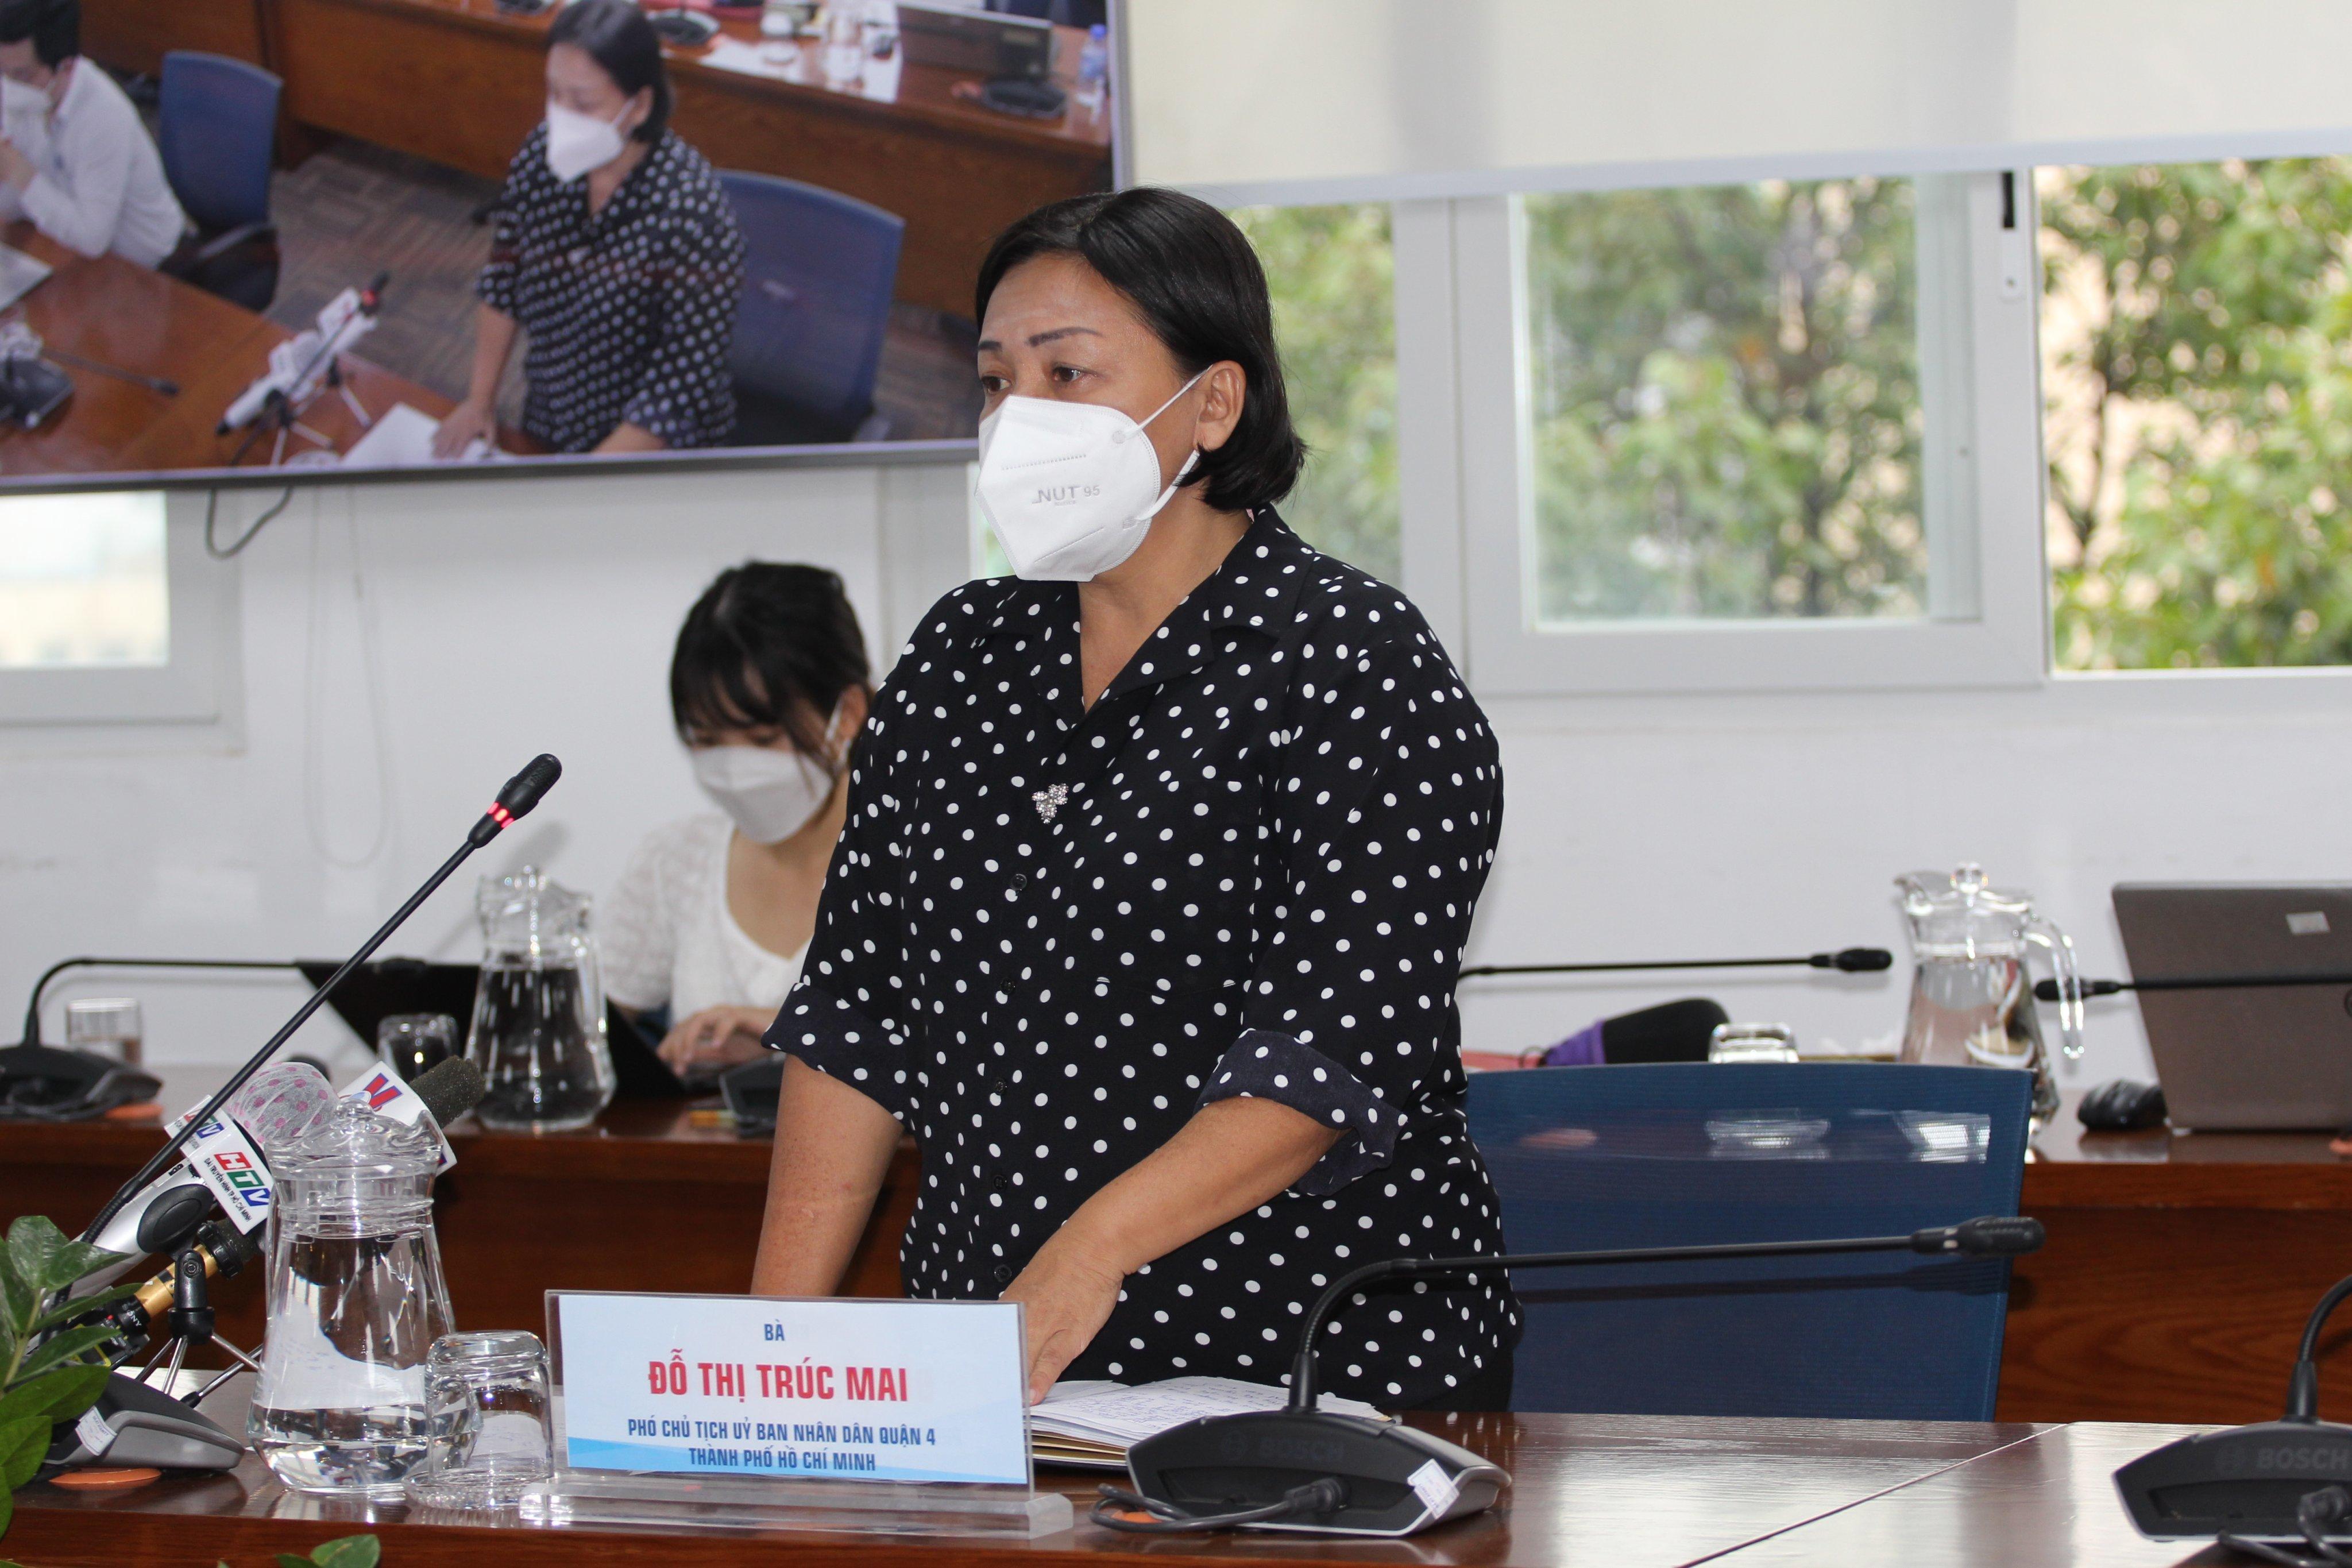
có một người phụ nữ mặc áo đen đang đứng lên để phát biểu